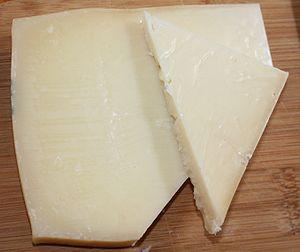
Liste :
Le kefalotýri, est un des fromages grecs à pâte dure les plus connus.